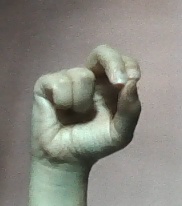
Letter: gaaf